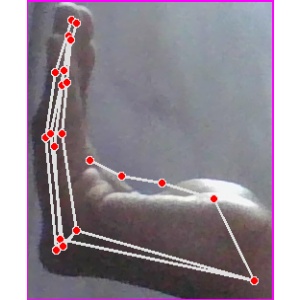
अक्षर: स